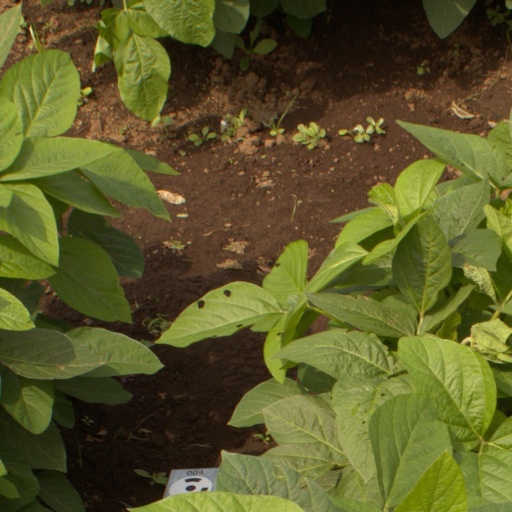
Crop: soybean